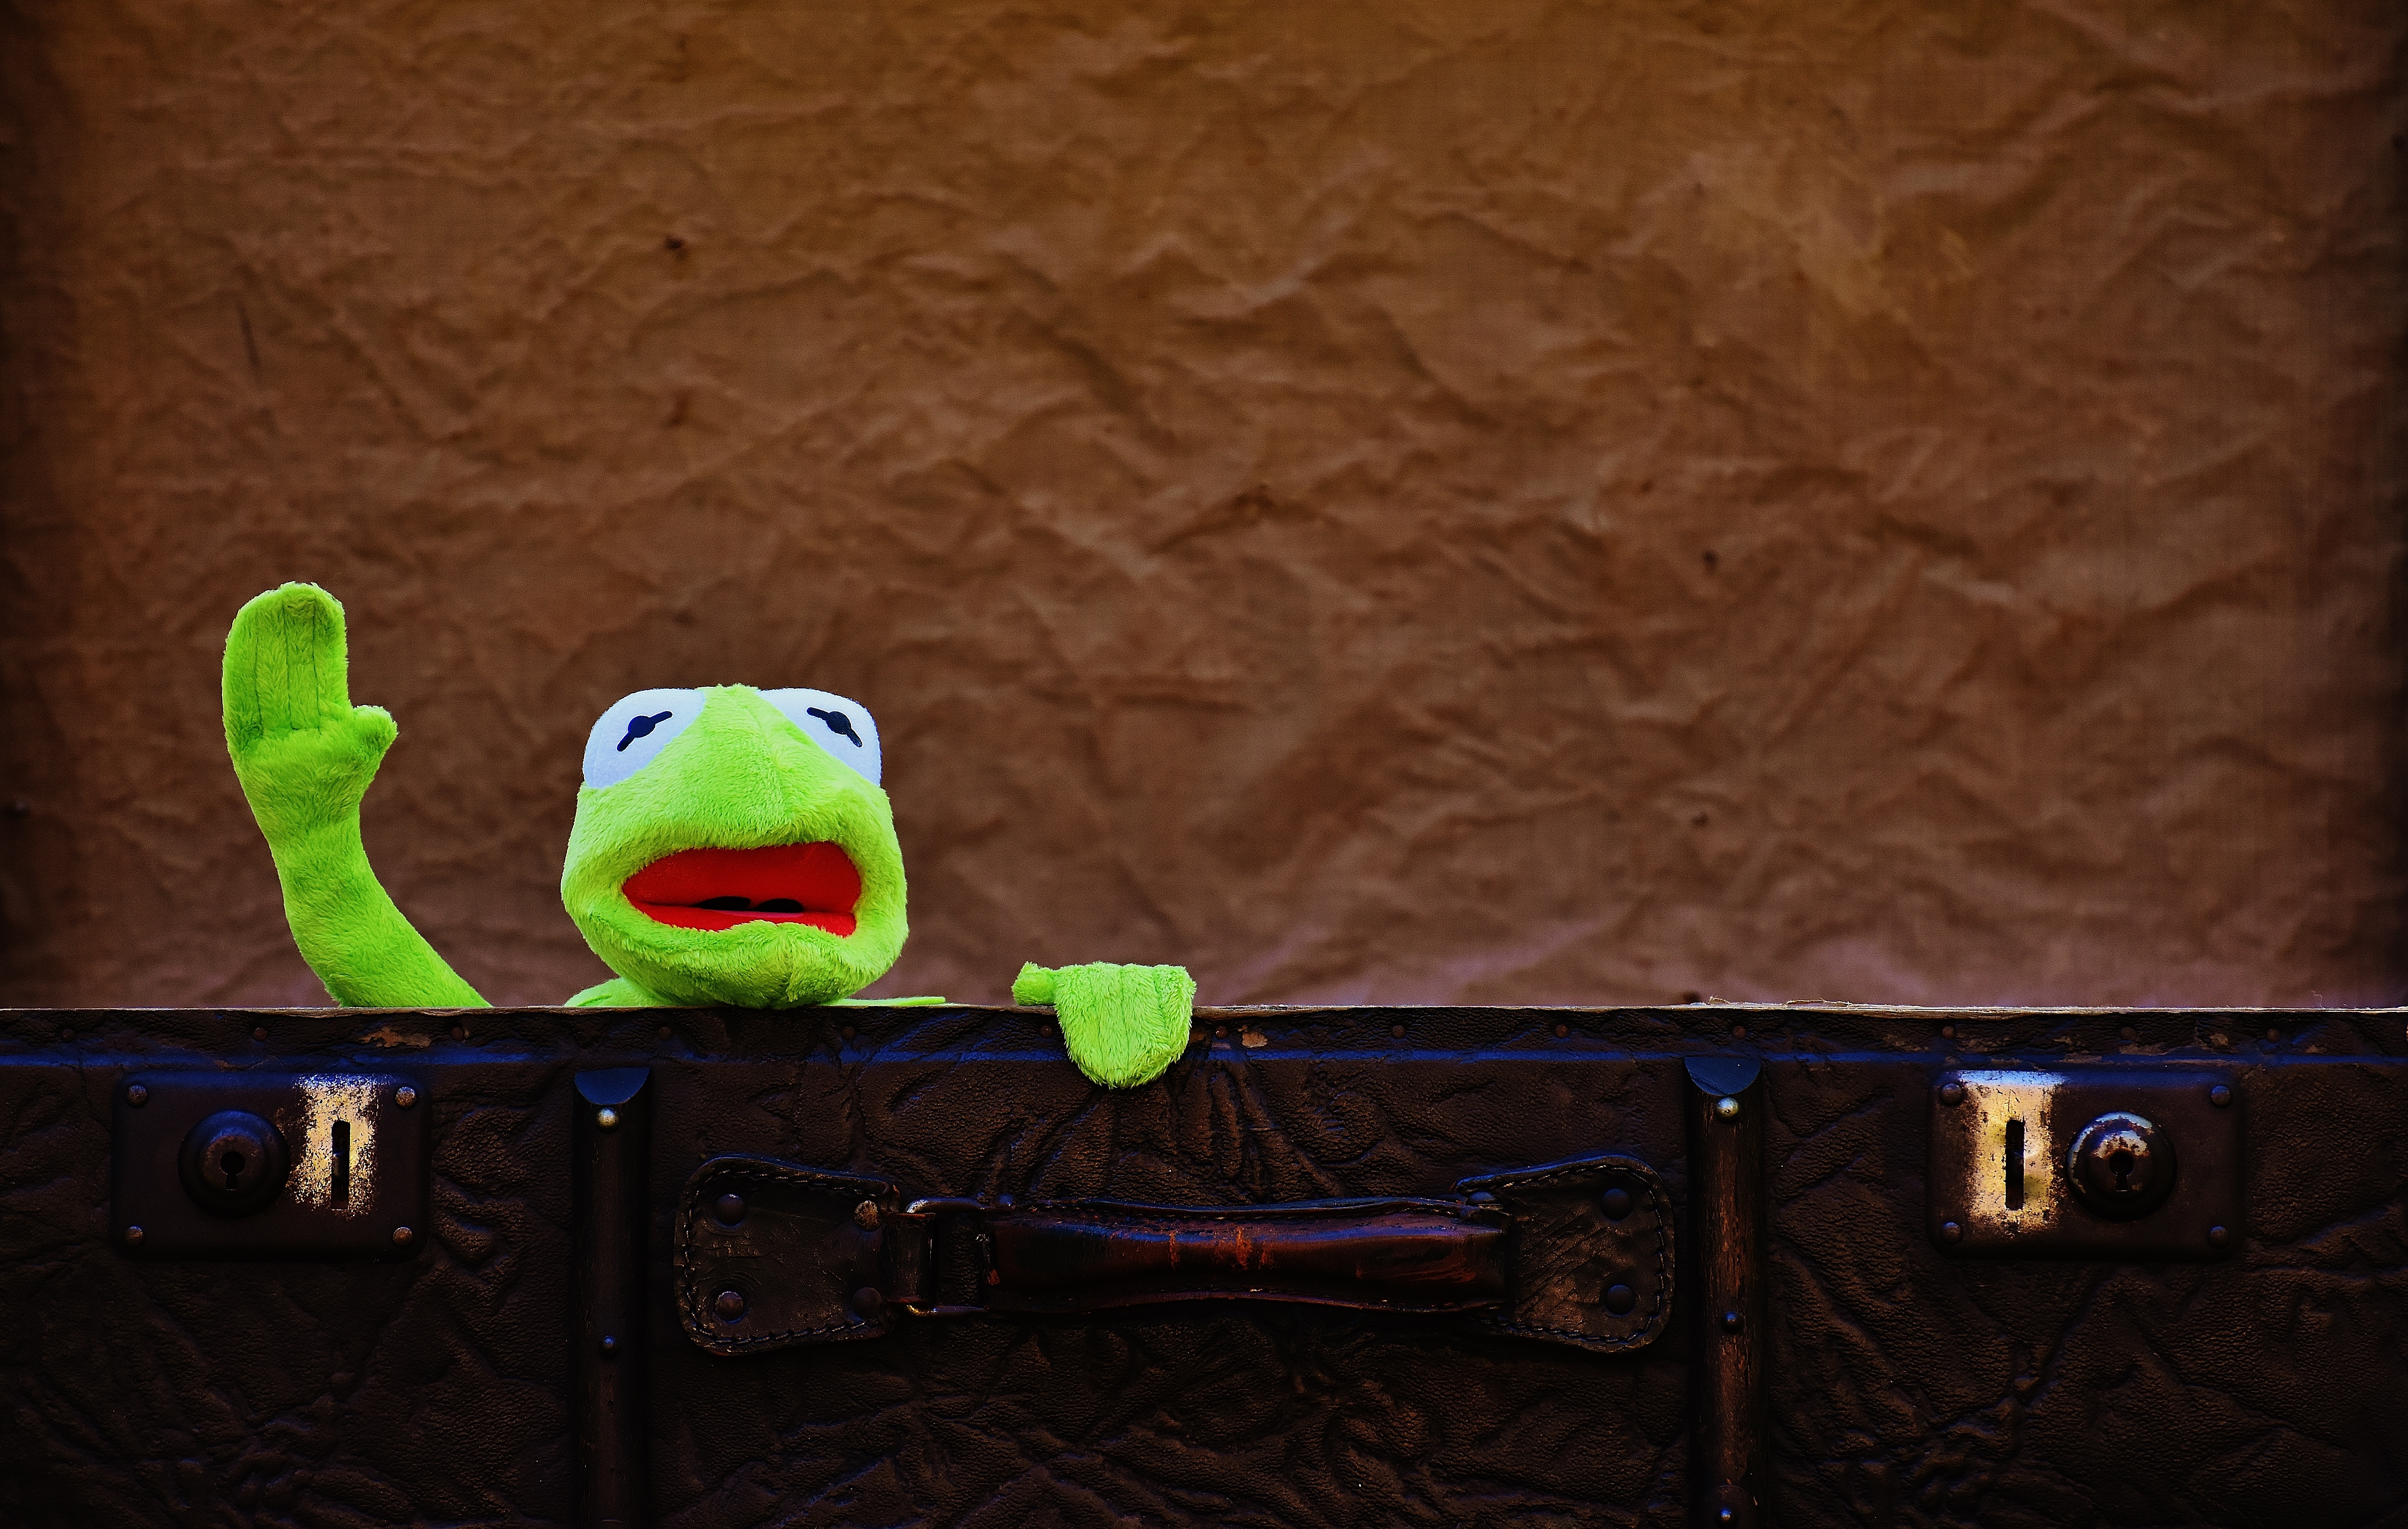
leather, antique, sweet, wave, animal, cute, travel, frog, junk, lighting, toy, luggage, children, funny, stuffed animal, kermit, generations, farewell, screenshot, soft toy, old suitcase, go away